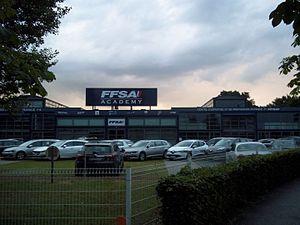
FFSA Academy - Technoparc des 24h - Le Mans
Le Antarès-Technoparc, aussi simplement nommé « Technoparc », est la principale voie d'accès située au sud de la ville du Mans. C'est un quartier d'affaires et d'innovation technologique voué au tertiaire et aux loisirs rebaptisé « pôle d'excellence sportive ».
La FFSA Academy est la seule entreprise de pilotage française homologuée par la FFSA. Elle se situe au Technoparc Sud du Mans, au sein même du circuit des 24 Heures du Mans. Il s'agit d'un centre de formation international dédié aux métiers du sport automobile en tant que pilote, moniteur de pilotage ainsi que mécanicien de course.